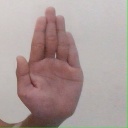
अक्षर: ध